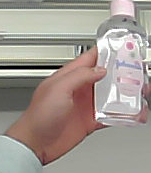
Product: johnson_baby